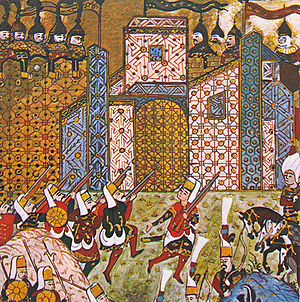
Det Osmanniske Rige / Rigets udviklingshistorie / Stabilisering af storriget (1444-1683)
Süleyman den Prægtiges janitsharer og de forsvarende malteserriddere under Belejringen af Rhodos i 1522.
Det Osmanniske Rige, også kendt som Osmannerriget, var et stort tyrkisk rige grundlagt af Osman 1. i 1299. Det bestod til 1. november 1922, hvor sultan-embedet blev afskaffet. Styreformen var monarkisk med en kejser som statsoverhoved, og der blev talt osmannisk-tyrkisk. Statsreligionen var sunniislam. Riget bredte sig over den vestlige del af Asien, den sydøstlige del af Europa og Nordafrika. Efter belejringen og erobringen af Konstantinopel år 1453 erstattede det Osmanniske Rige det Byzantinske rige som hersker over Balkan og Anatolien.